Elihu Grant

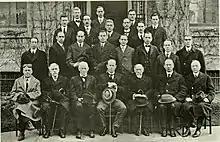
Grant, at Haverford College, 1918

Elihu Grant (1873 – November 2, 1942) was an American scholar and writer on Palestine.